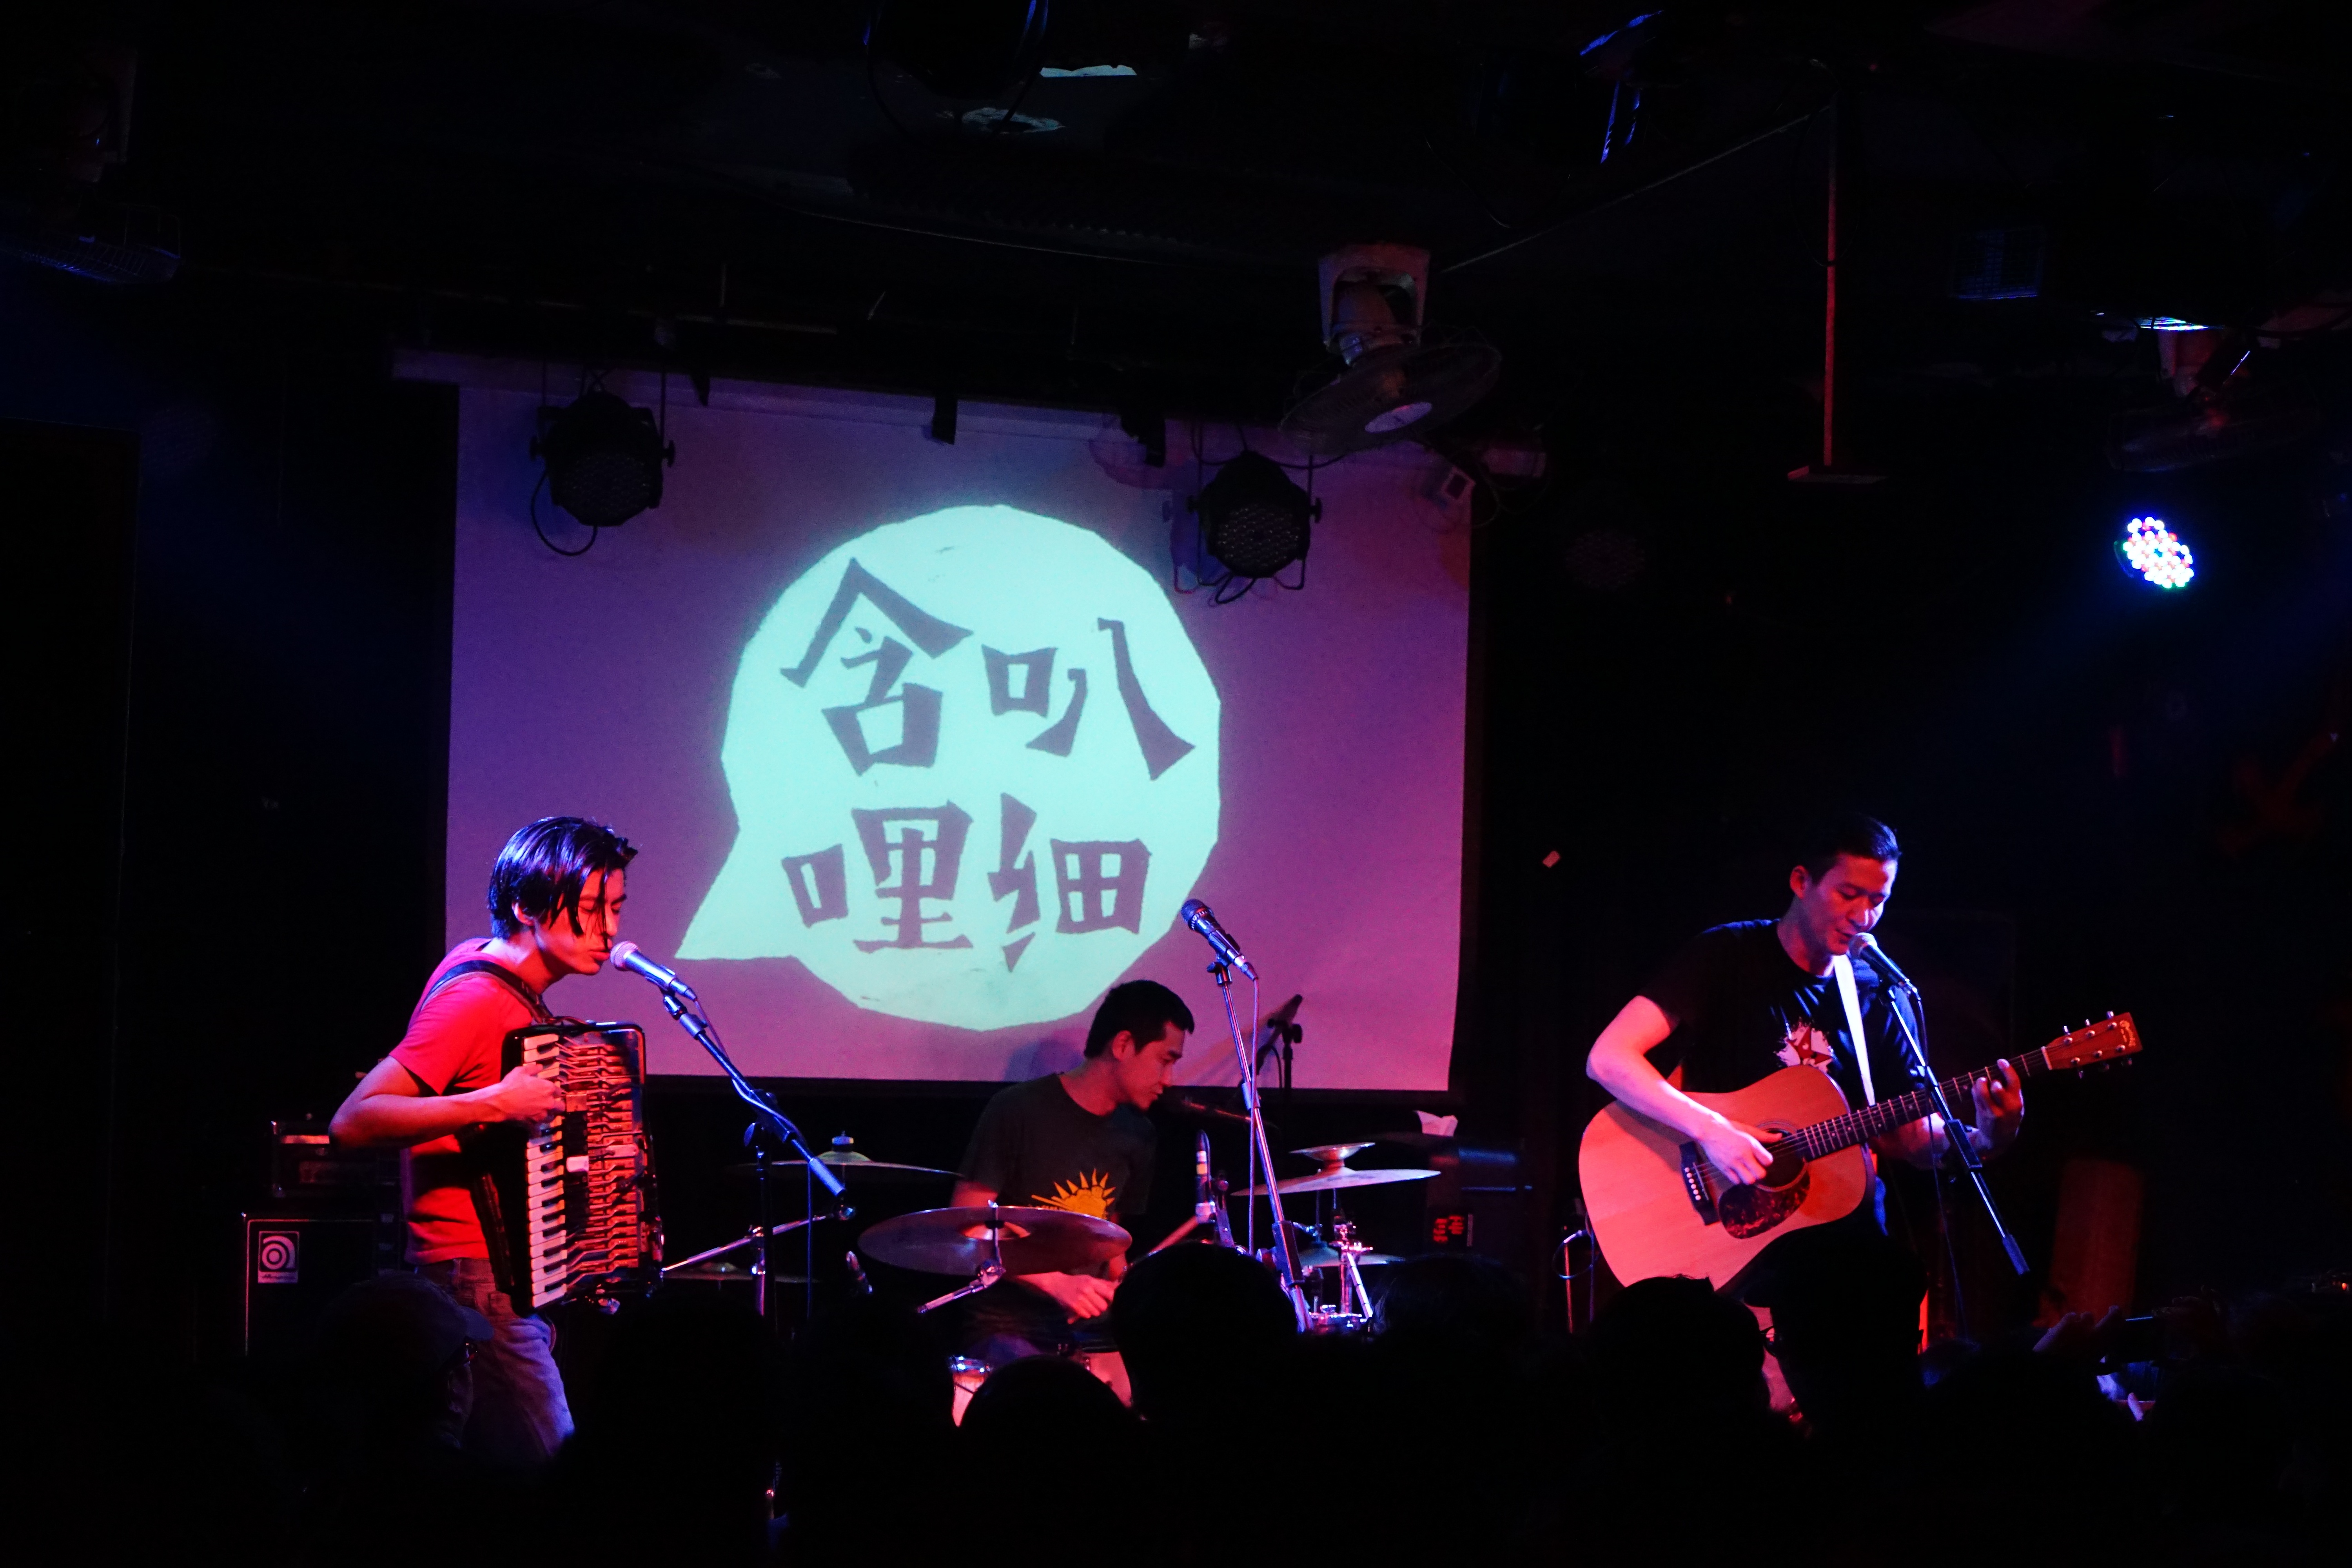
music, concert, musician, stage, performance, bassist, event, guitarist, site, china, entertainment, performing arts, folk music, rock n roll, rock concert, the band, five people, musical ensemble, musical theatre